Zibo Vocational Institute

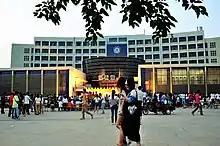
West campus main building

The West Campus established in 2002, features an artificial lake stocked with ornamental fish and many ornamental cherry trees. A training hospital is located at this campus.